Bird visual acuity rendering: 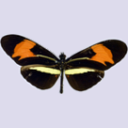
Butterfly visual acuity rendering: 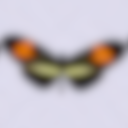
Species: erato
Subspecies: phyllis
Sex: male
View: dorsal
Hybrid status: subspecies synonym
Locality: El Jabali ARG BA
Coordinates: -35.45, -61.35